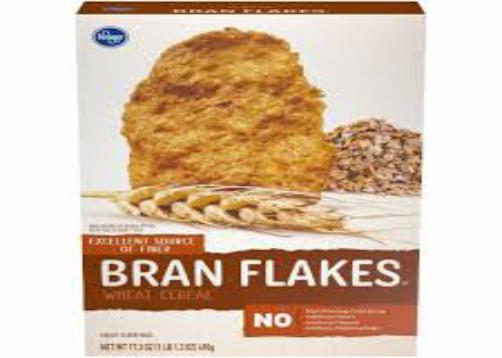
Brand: Bran Flakes
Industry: Food